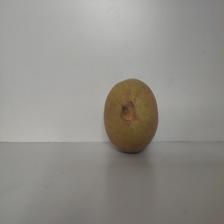
Size: Large